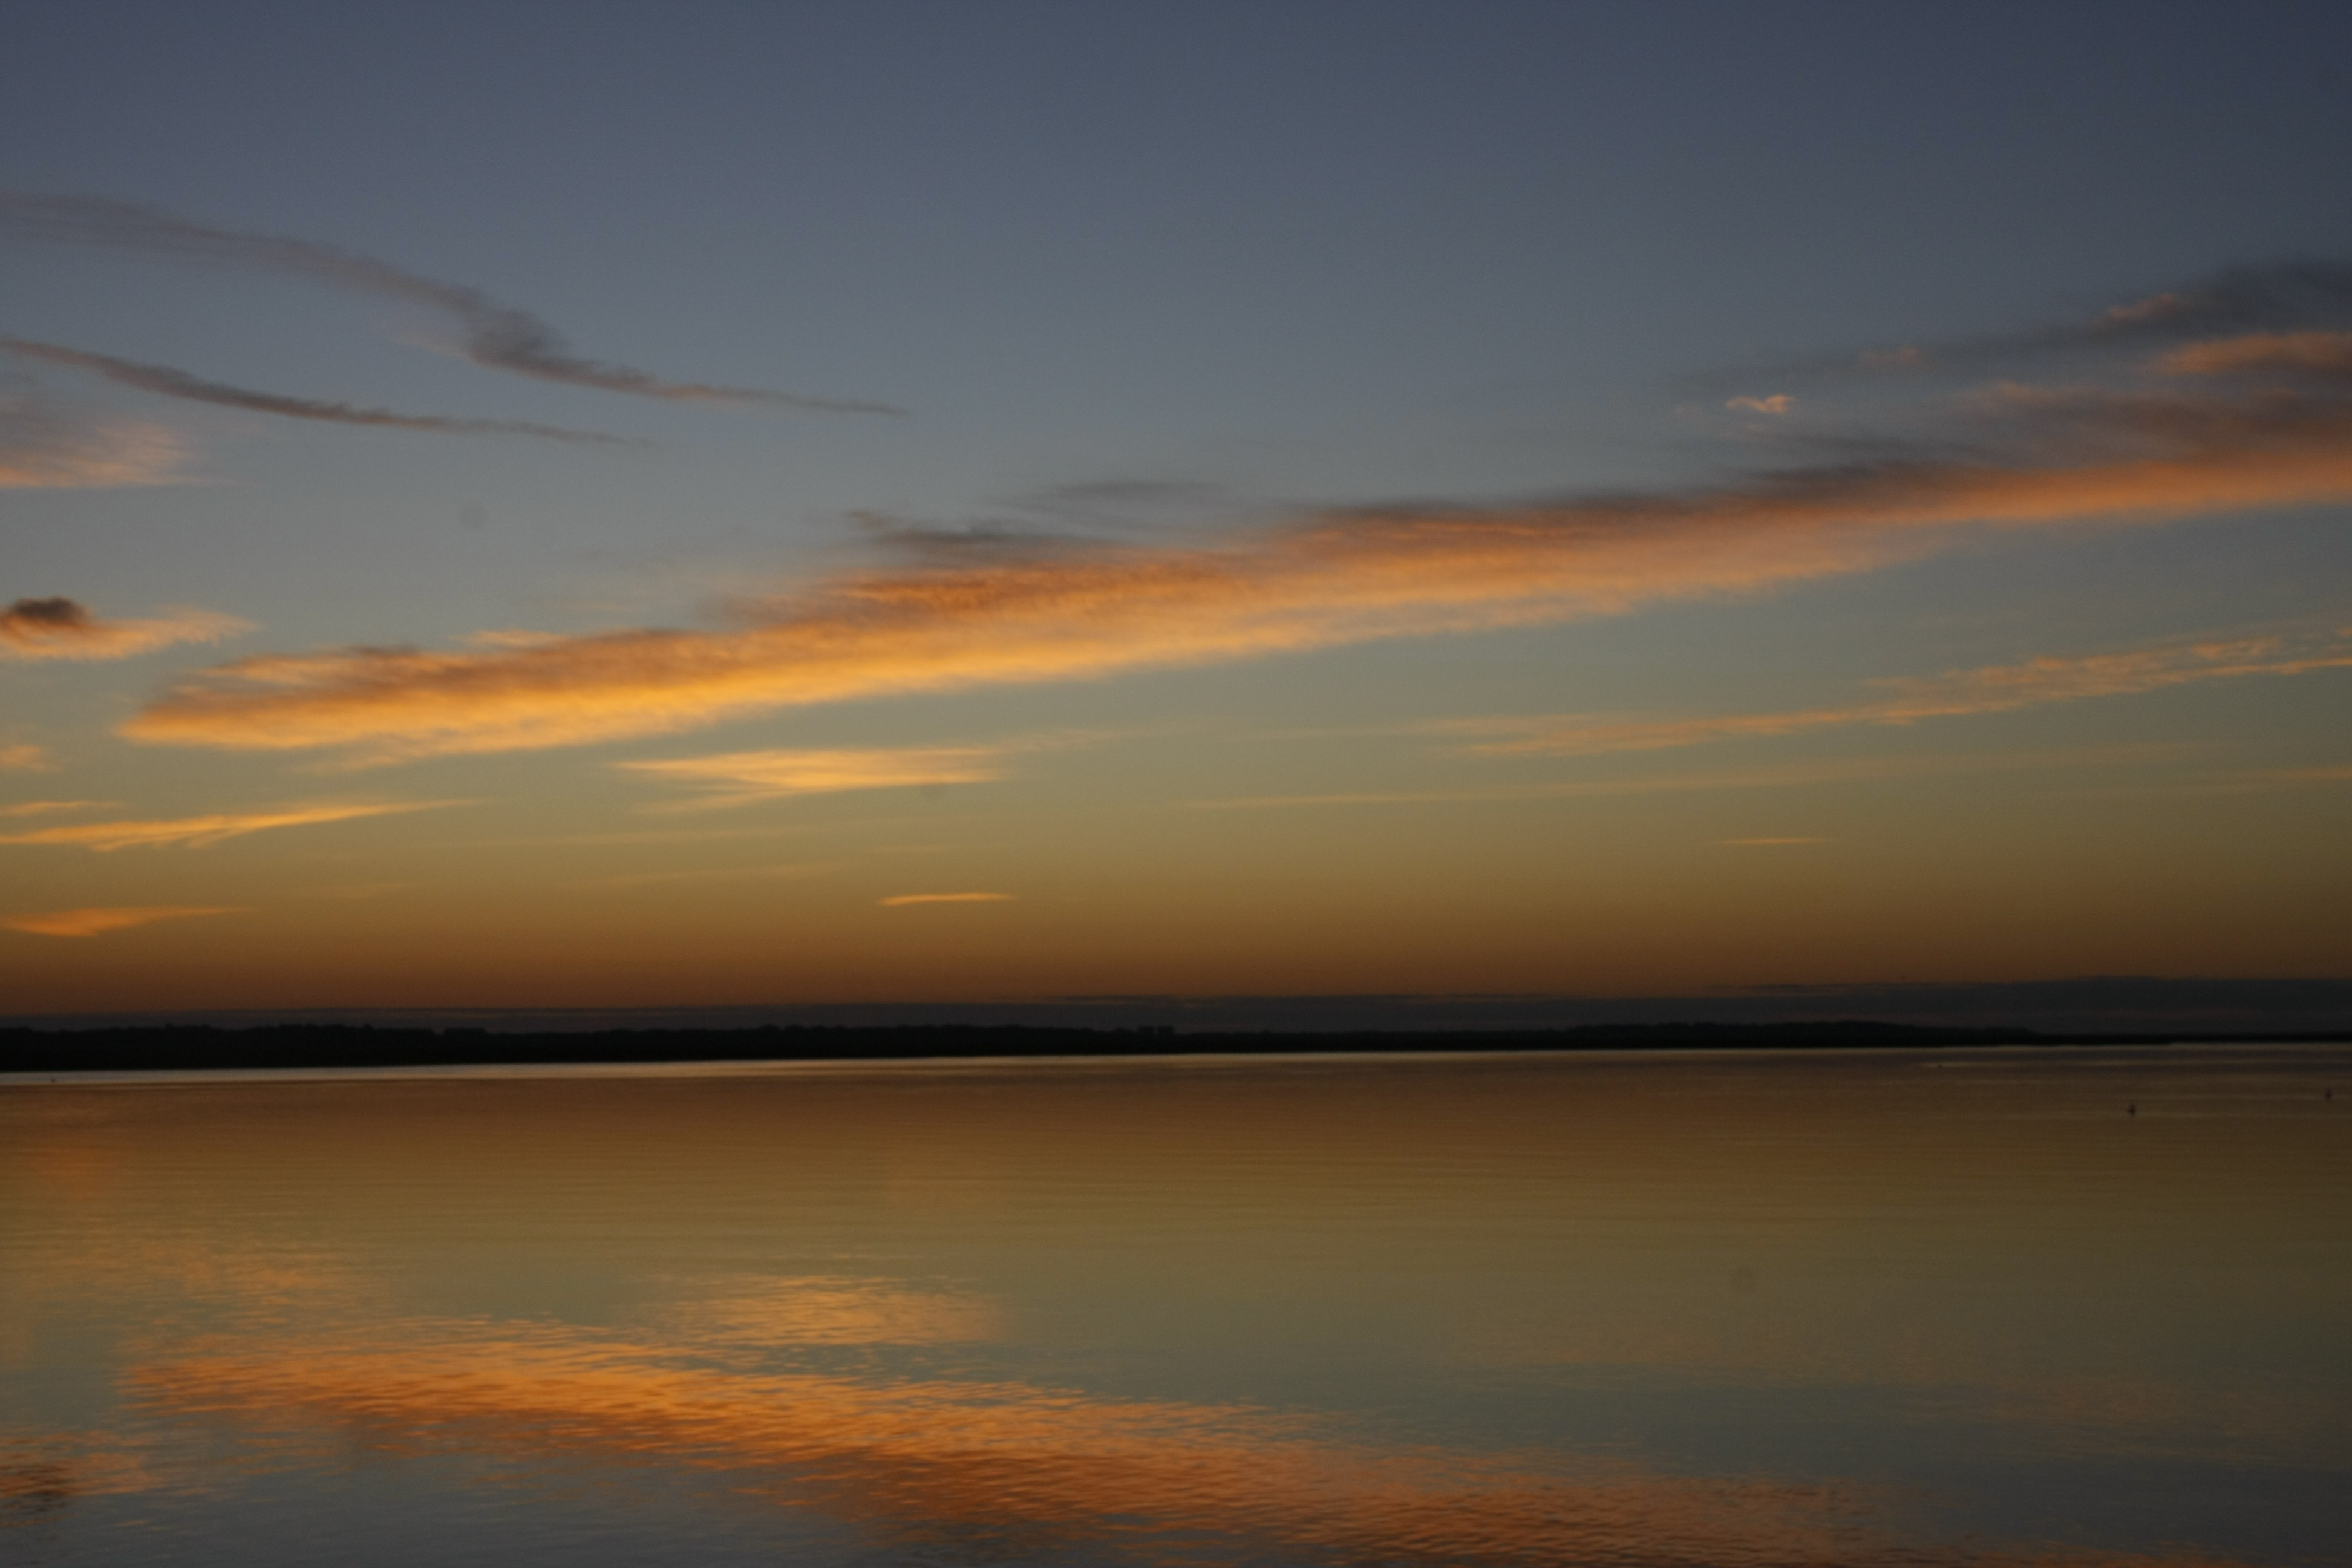
sea, water, nature, ocean, horizon, cloud, sky, sun, sunrise, sunset, sunlight, morning, shore, lake, dawn, atmosphere, river, dusk, daytime, evening, reflection, calm, reservoir, georgia, loch, afterglow, computer wallpaper, red sky at morning, georgia sunrise